Edmond, Oklahoma

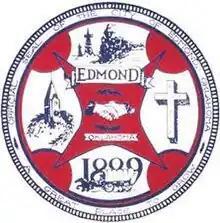
Old seal used from 1965 until 1996 with cross in right quadrant

In the early 20th century, Edmond was known as a sundown town. Racial covenants barred property sales to individuals of races other than White people or Native Americans in every neighborhood built between 1911 and 1949, except the Edmond Highway Addition in 1924. Racial housing covenants in the United States became unenforceable in 1948 after the "Shelley v. Kraemer" decision by the United States Supreme Court.